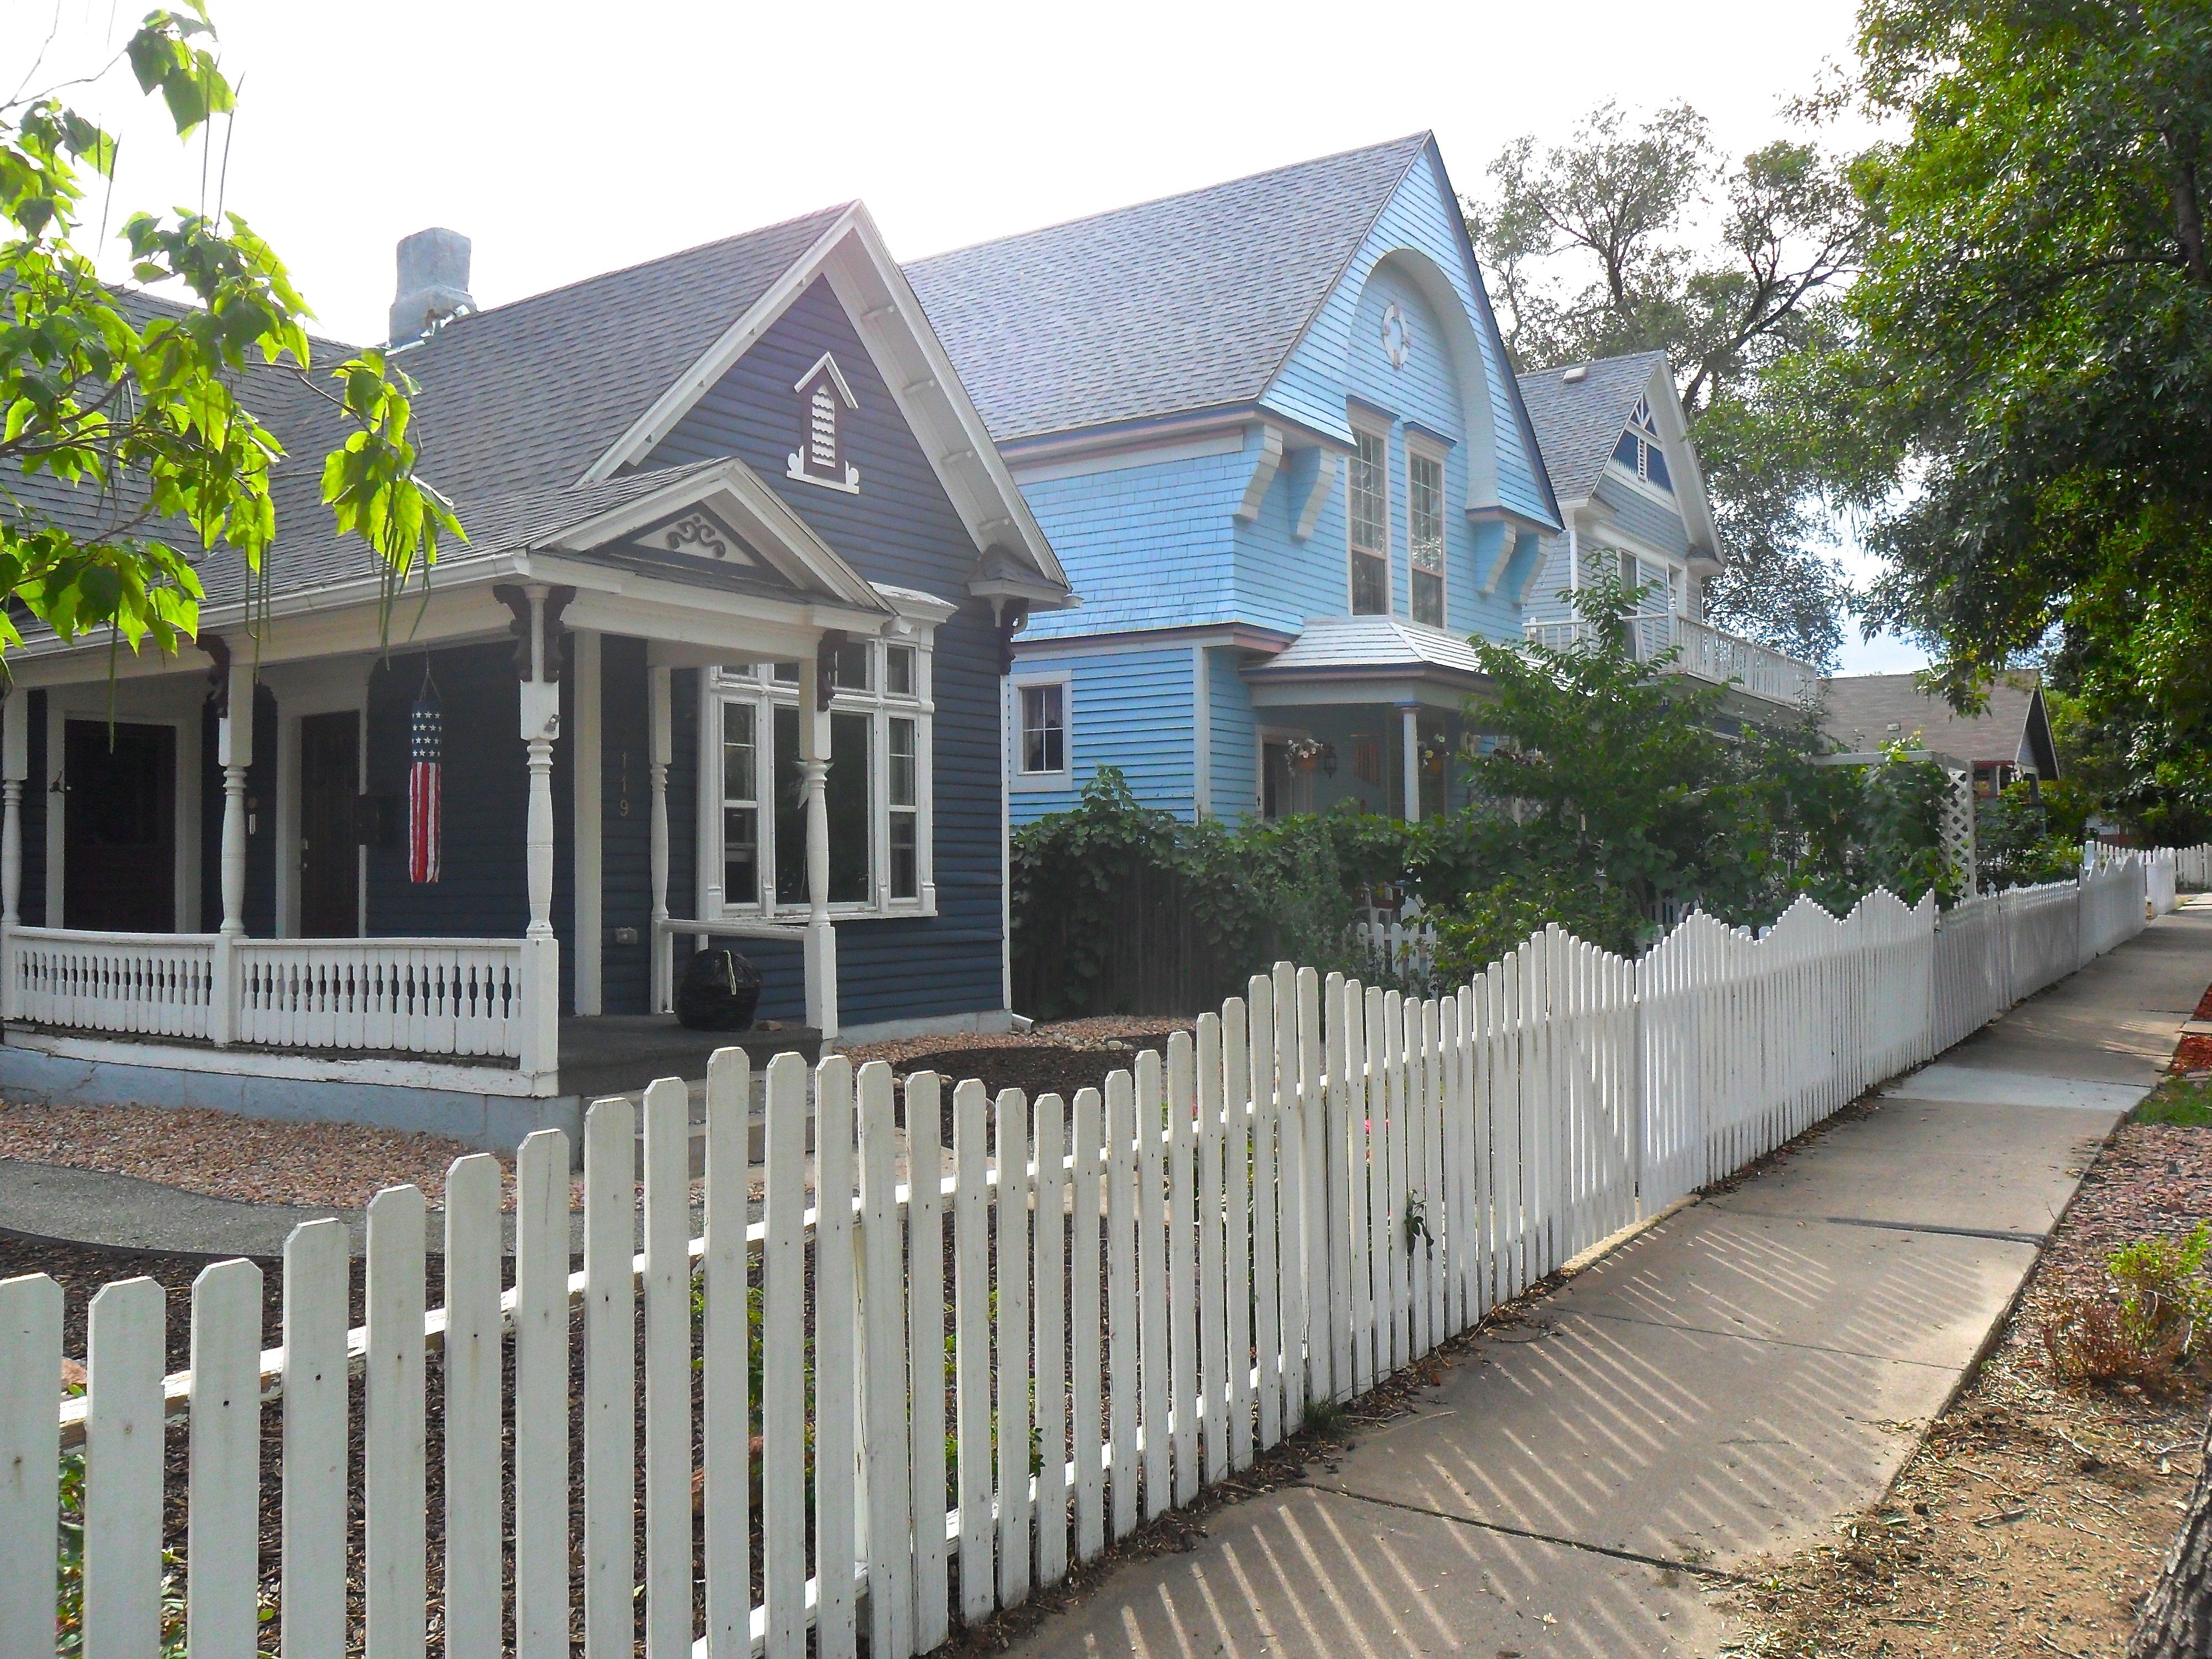
fence, villa, house, building, home, porch, walkway, neighborhood, cottage, facade, residence, property, residential, picket fence, dwelling, estate, siding, real estate, residential area, outdoor structure, home fencing